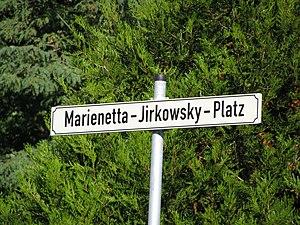
Plaque de rue de la ""Marienetta-Jirkowsky-Platz"", Hohen-Neuendorf, Allemagne"